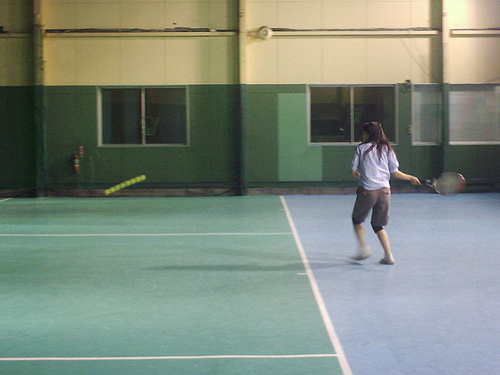
người phụ nữ đang cầm vợt tennis đứng ngoài biên